Warsaw Ghetto Uprising

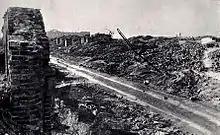
Warsaw Ghetto area after the war. Gęsia Street, view to the west

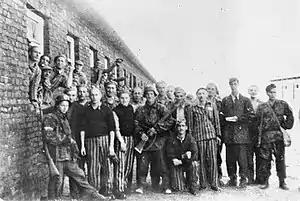
Jewish prisoners liberated from the concentration camp Gęsiówka and the Battalion Zośka fighters during the Warsaw uprising in August 1944

13,000 Jews were killed in the ghetto during the uprising (some 6,000 among them were burnt alive or died from smoke inhalation). Of the remaining 50,000 residents, almost all were captured and shipped to the death camps of Majdanek and Treblinka.